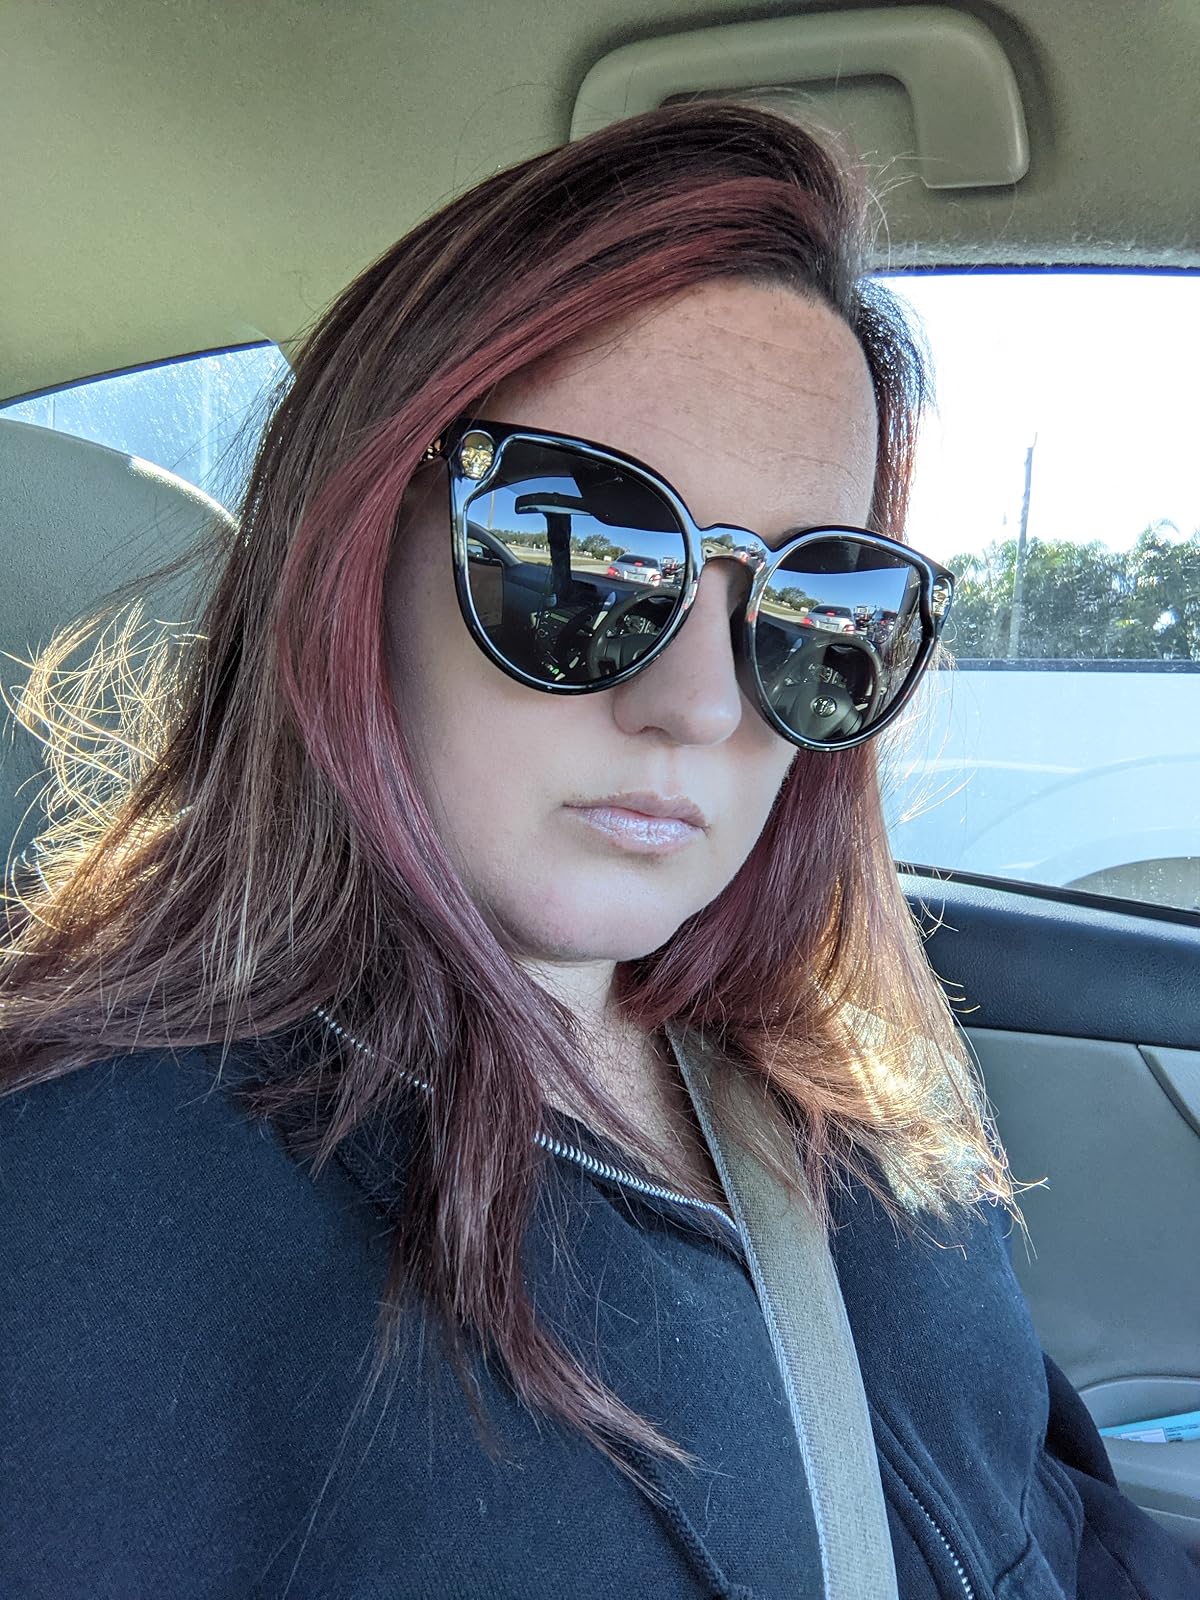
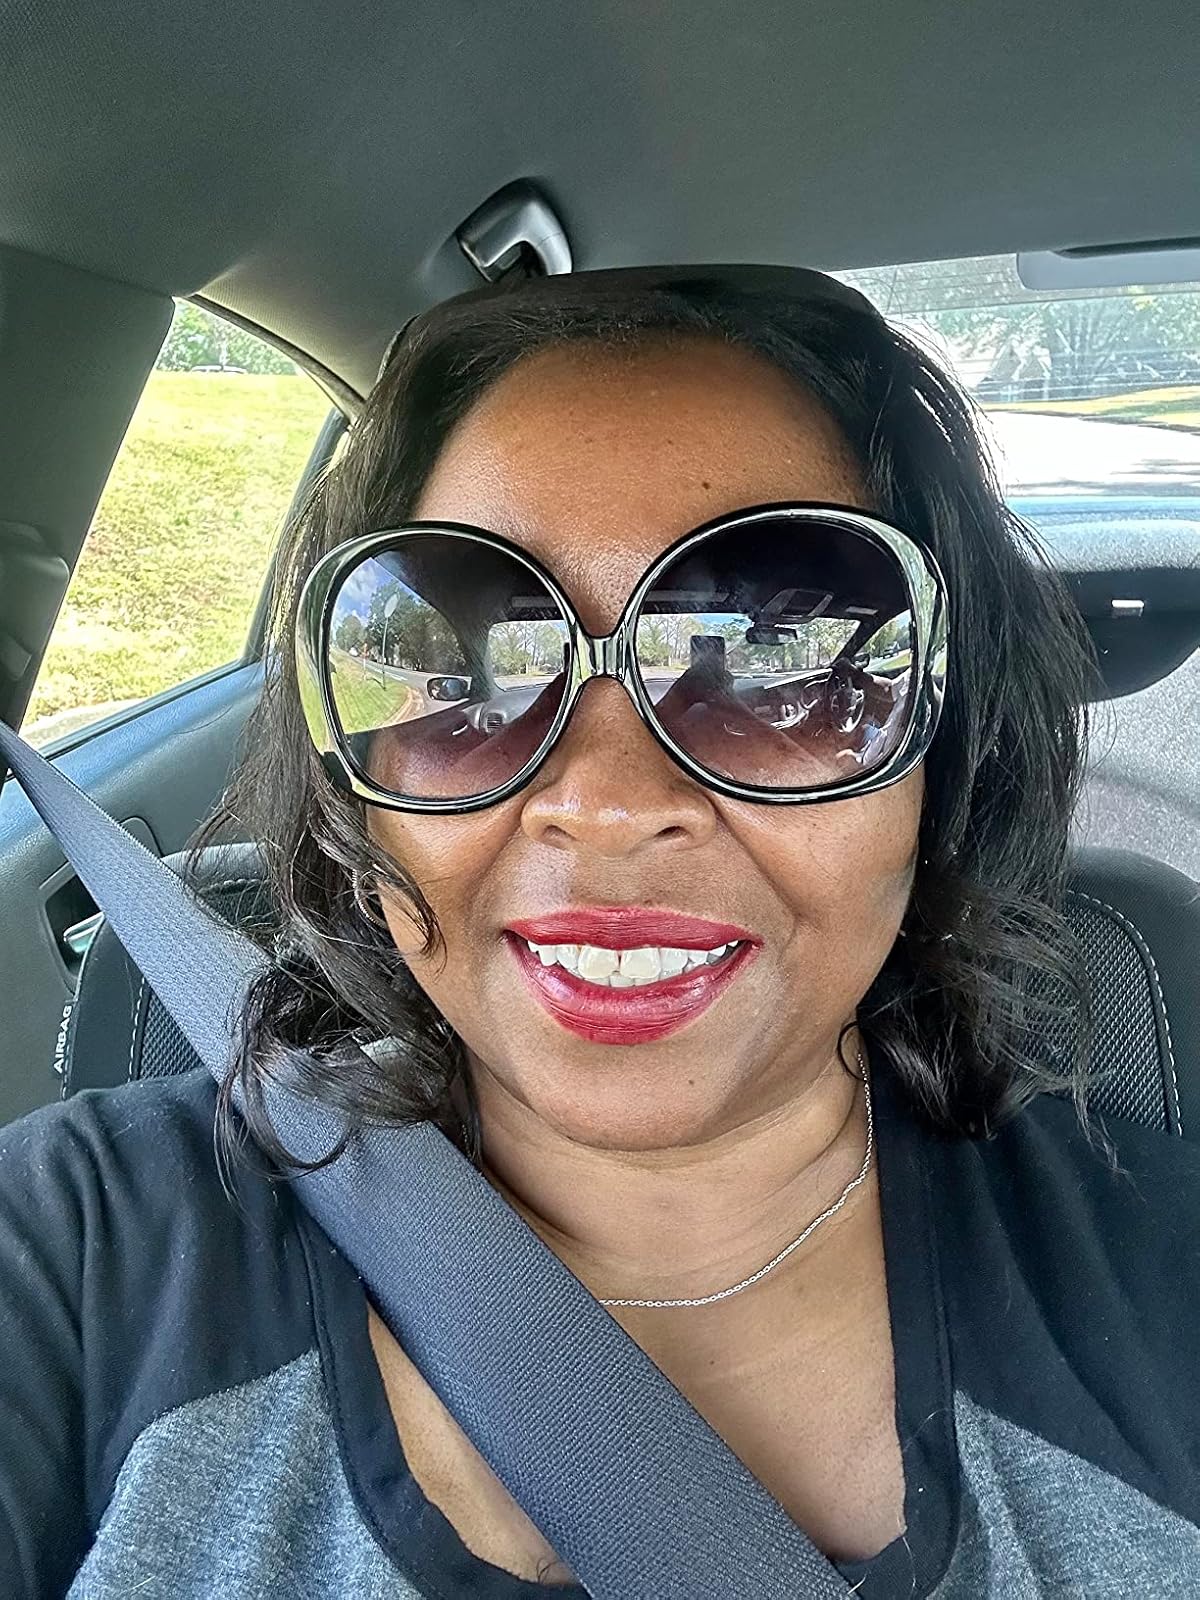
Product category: accessories_sunglasses
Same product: no